John Soane

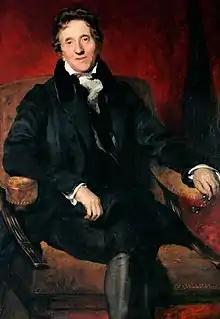
Portrait painted by Thomas Lawrence

Sir John Soane (né Soan; 10 September 1753 – 20 January 1837) was an English architect who specialised in the Neo-Classical style. The son of a bricklayer, he rose to the top of his profession, becoming professor of architecture at the Royal Academy and an official architect to the Office of Works. He received a knighthood in 1831.